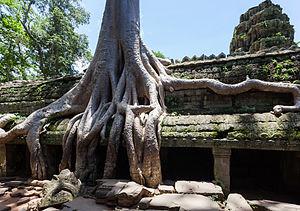
Racines d'un Tetrameles nudiflora dans le temple Ta Prohm, à Angkor.